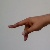
The image shows a hand gesture representing the letter 'P' in Indian Sign Language.